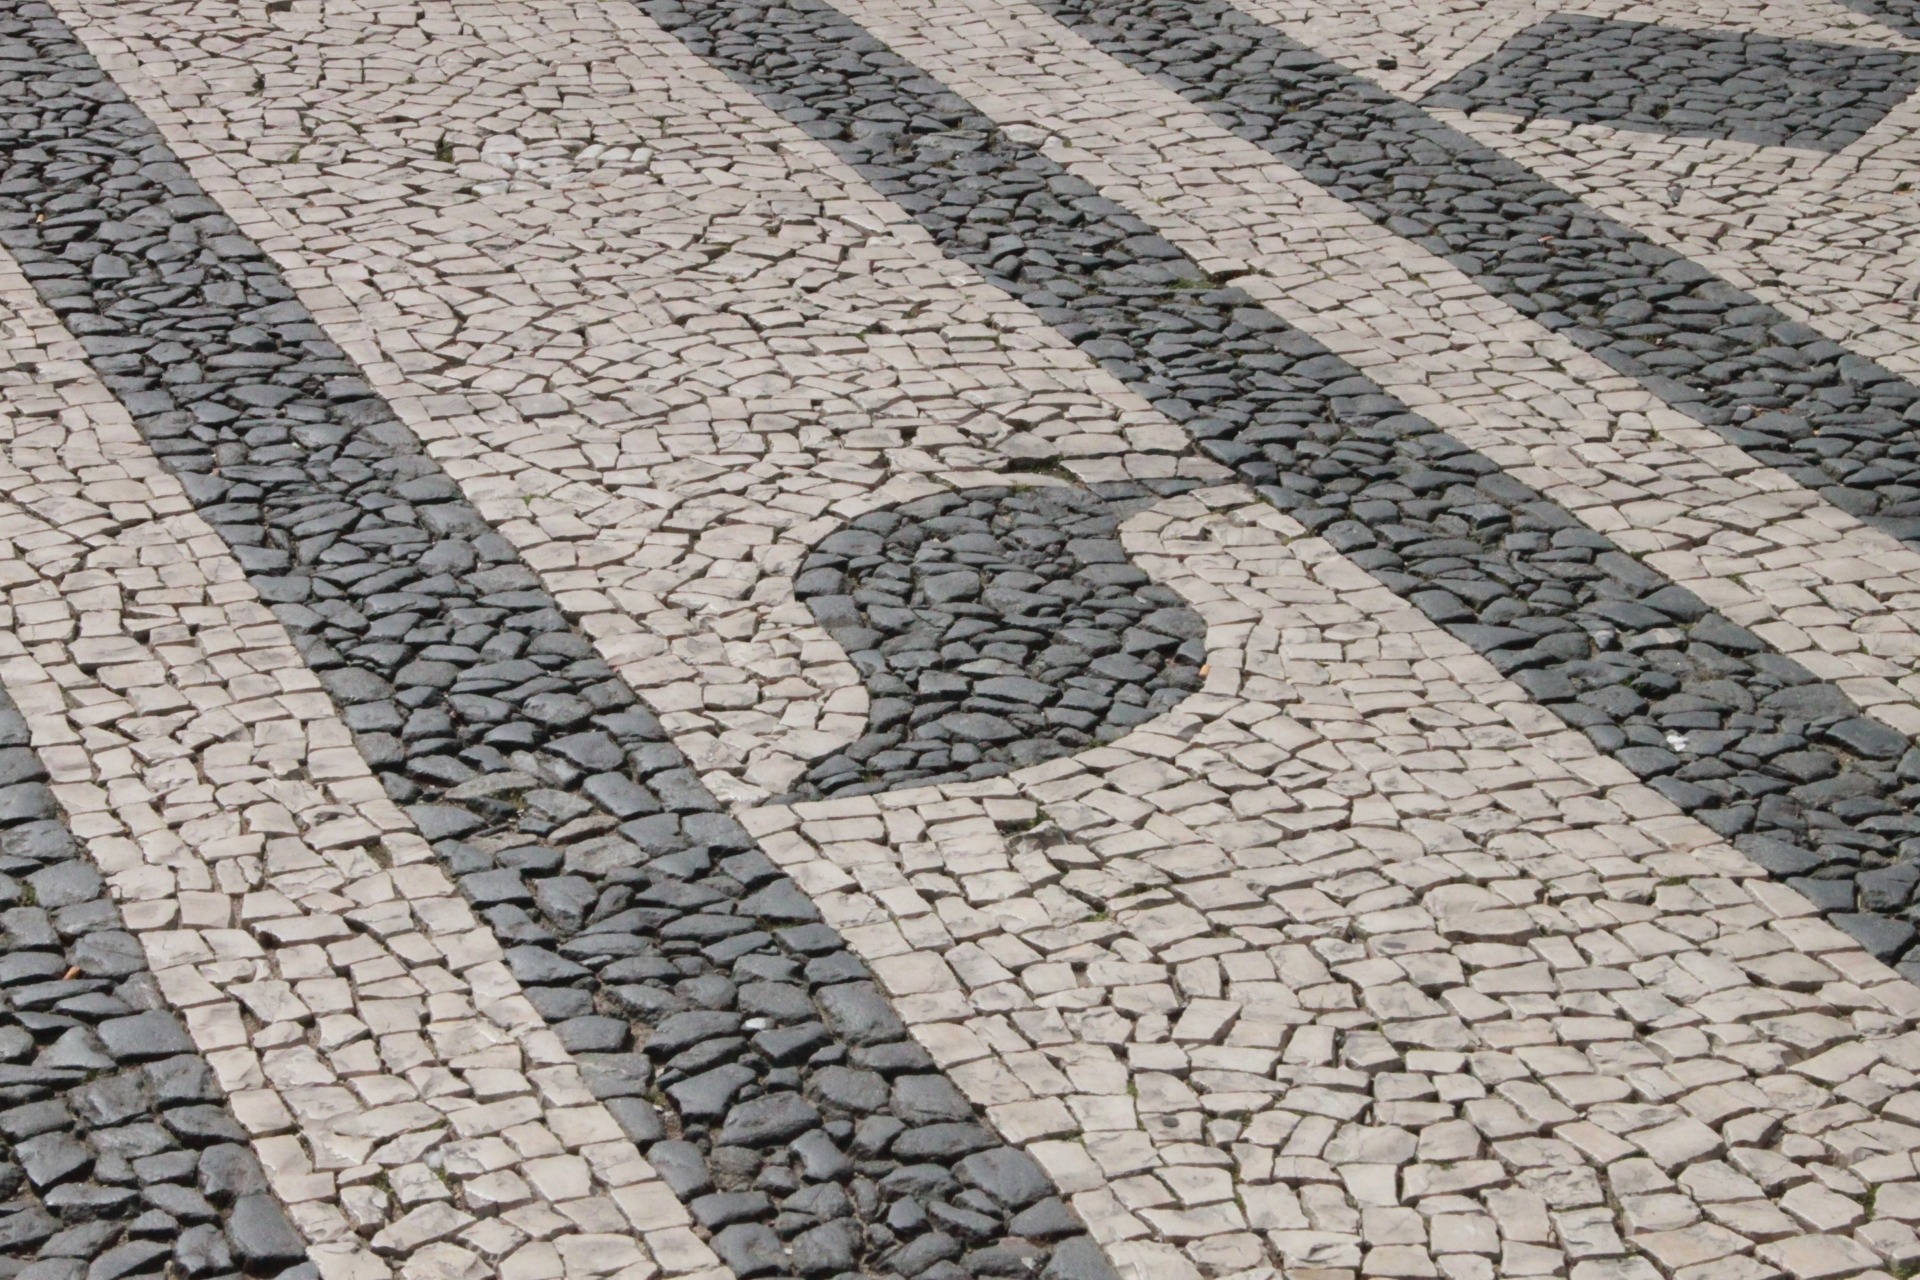
creative, abstract, white, sidewalk, floor, cobblestone, asphalt, walkway, decoration, pattern, line, artistic, soil, black, artwork, art, design, mosaic, tiles, carpet, flooring, road surface, outdoor structure, rock tile